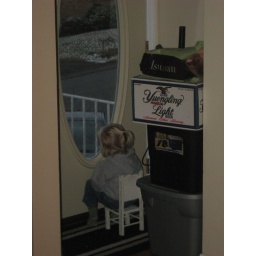
Grace sitting in a doll's chair looking out the door. Boxes of Christmas decorations waiting for the attic.